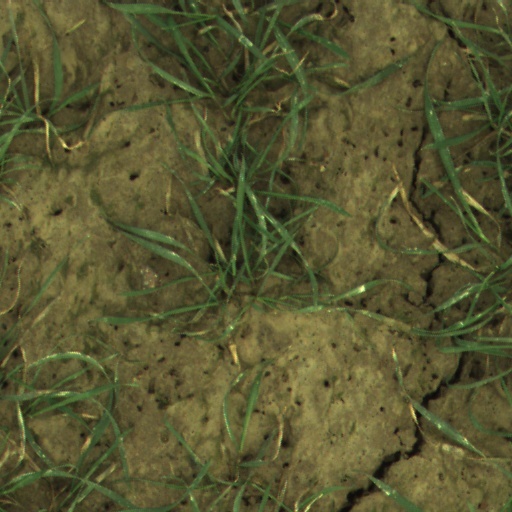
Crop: wheat